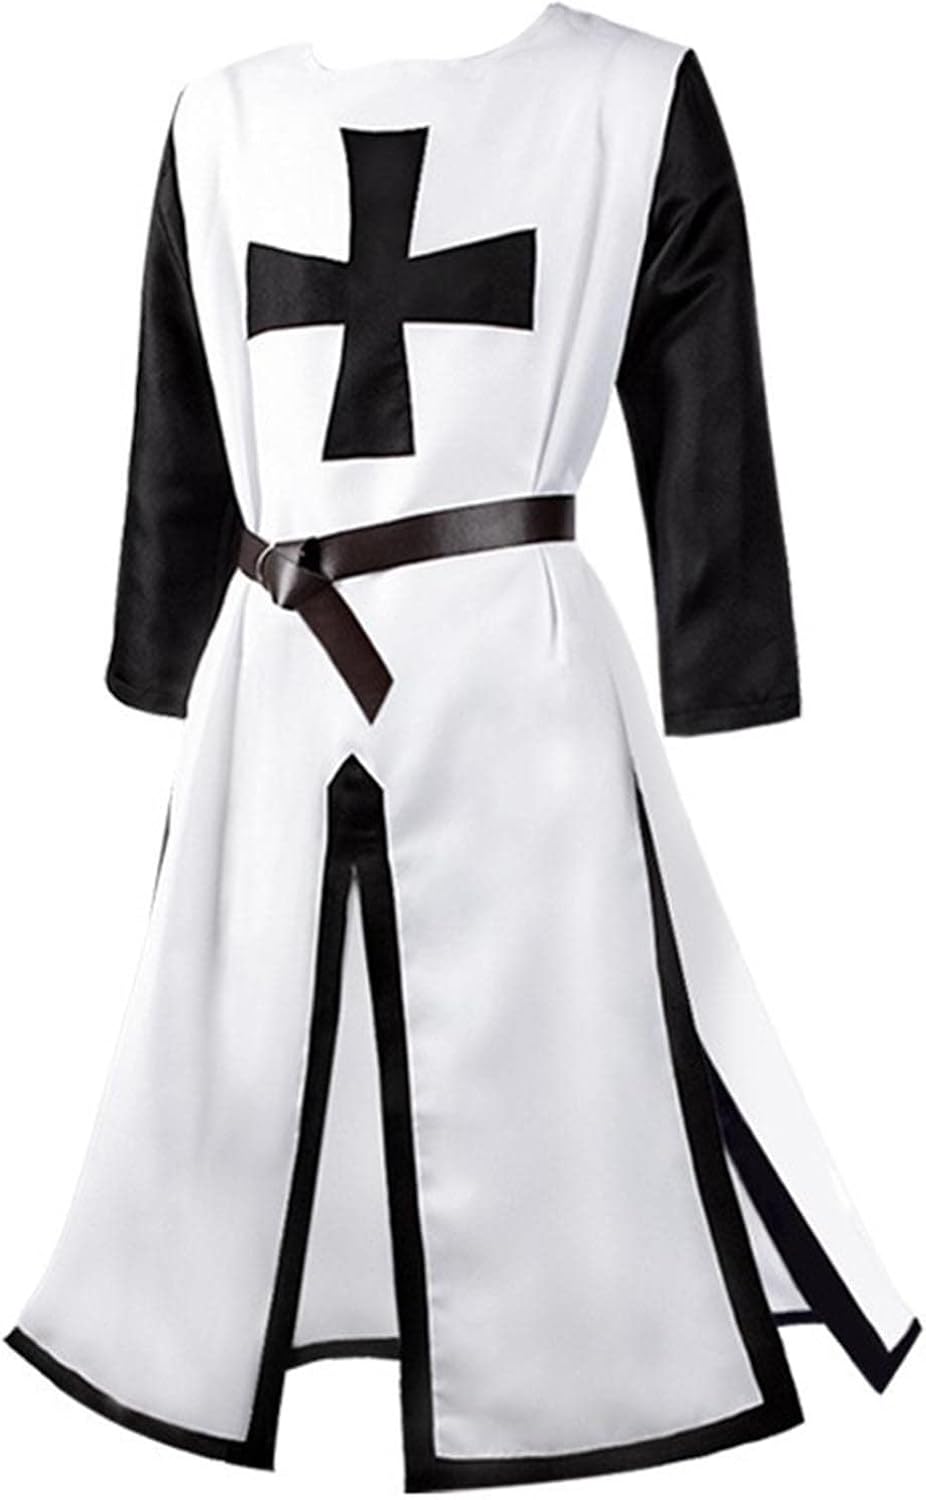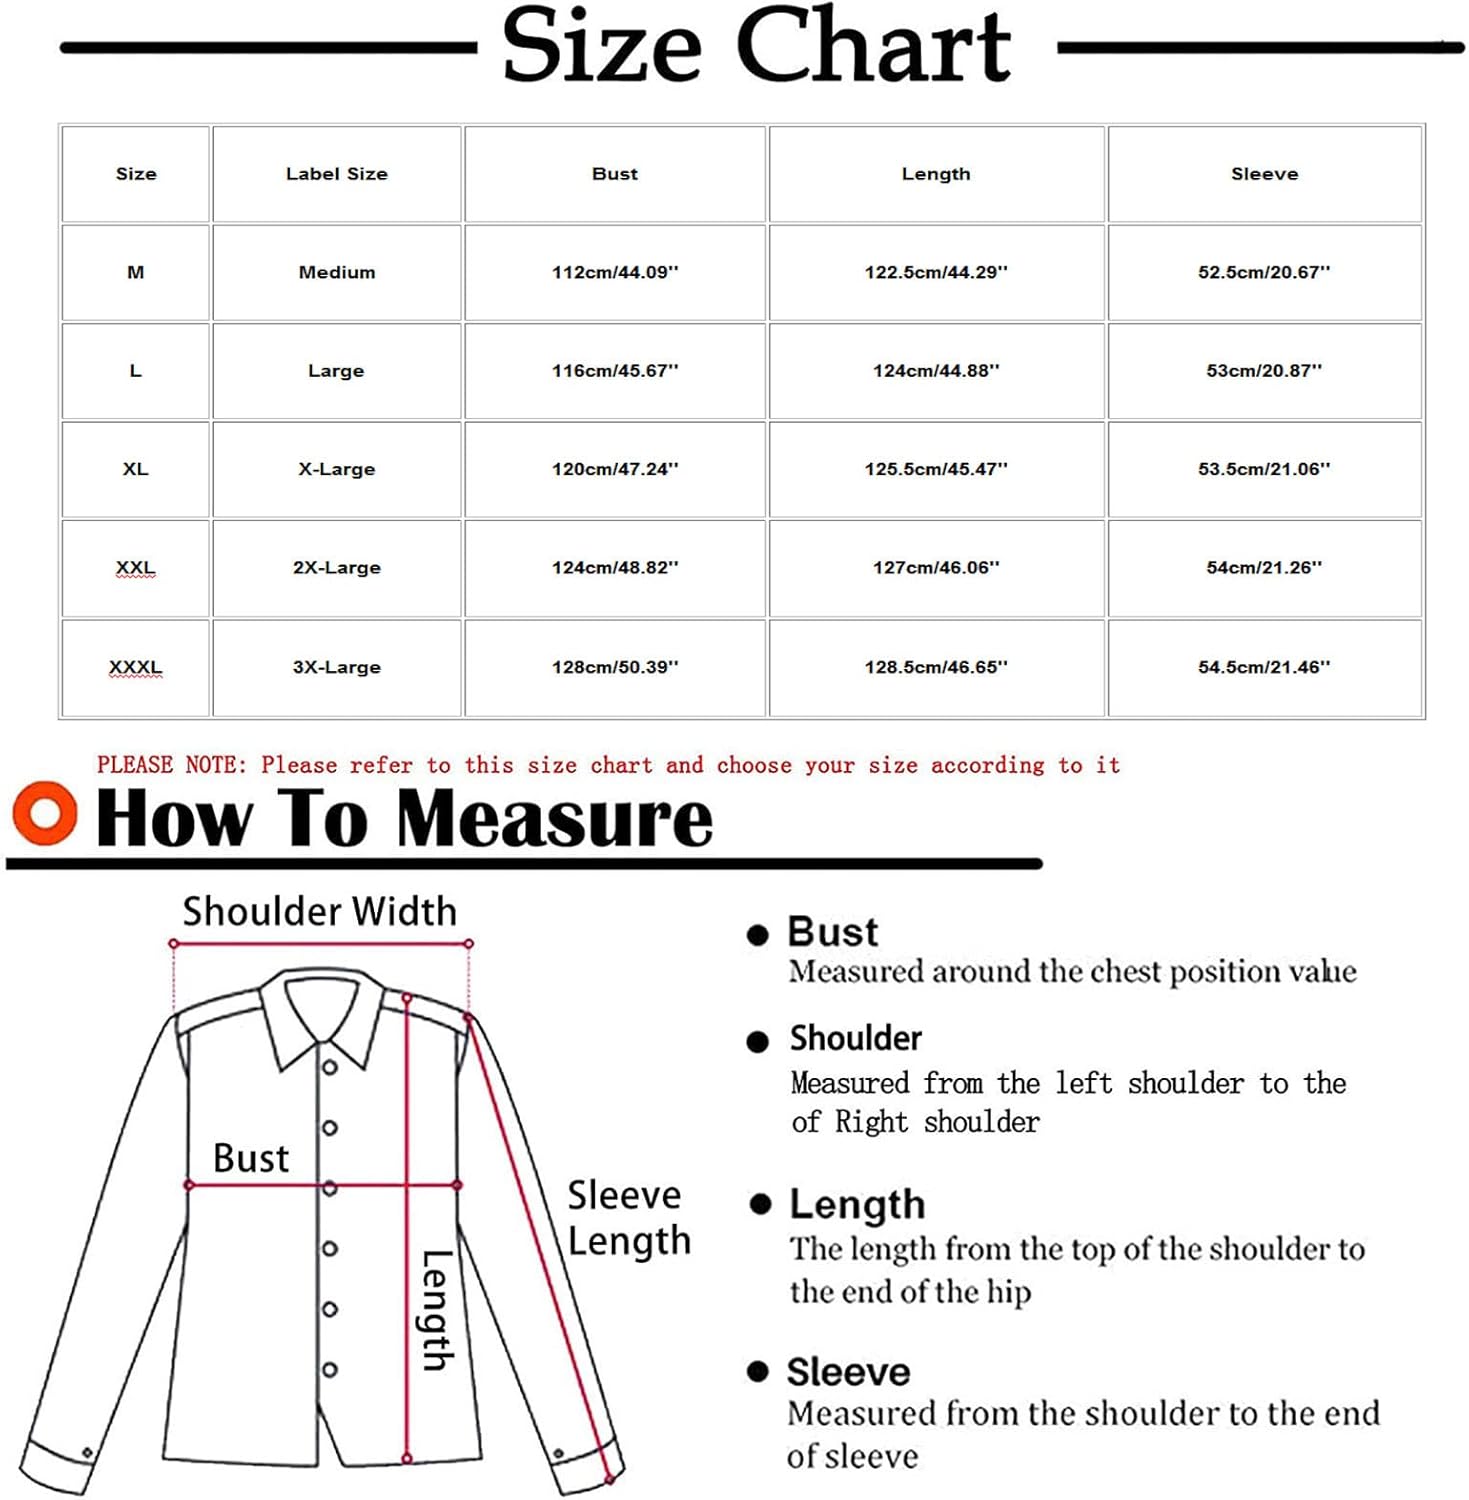
Mens Crusader Costume Medieval Templar Renaissance Knight Warrior Tunic Nun Retro Halloween Cosplay Cloak Robe
Category: AMAZON FASHION
♥♥ About Shipment: Standard Shipping：9-15 Days Standard Shipping：9-15 Days Expedited Shipping：3-7 Days Expedited Shipping：3-7 Days ♥♥ Information： Classic - Vintage Long sleeve utility jacket with military band collar, drawstring waistline, hidden snap up front and functional pockets on a long relaxed fit body. Classic - Vintage Long sleeve utility jacket with military band collar, drawstring waistline, hidden snap up front and functional pockets on a long relaxed fit body. Trendy - Made in a great sturdy fabric in a lrngth that comes to upper thigh turning this jacket into the perfect throw on piece for cooler temperatures whether your wearing jeans or a dress. Trendy - Made in a great sturdy fabric in a lrngth that comes to upper thigh turning this jacket into the perfect throw on piece for cooler temperatures whether your wearing jeans or a dress. Match - Can be a great staple piece for any wardrobe as it goes great with any top, sweater or dress, perfect for work class or vacation. Match - Can be a great staple piece for any wardrobe as it goes great with any top, sweater or dress, perfect for work class or vacation. Style - Long sleeve utility jacket with military band collar, drawstring waistline, hidden snap up front and functional pockets on a long relaxed fit body. Style - Long sleeve utility jacket with military band collar, drawstring waistline, hidden snap up front and functional pockets on a long relaxed fit body. Versatility - Goes well over any top from fashionable to a basic tee as well as over a sweater or dress during transisional weather. Versatility - Goes well over any top from fashionable to a basic tee as well as over a sweater or dress during transisional weather. Size: M Label Size: Medium Bust: 112cm/44.09'' Length: 122.5cm/44.29'' Sleeve: 52.5cm/20.67'' Size: L Label Size: Large Bust: 116cm/45.67'' Length: 124cm/44.88'' Sleeve: 53cm/20.87'' Size: XL Label Size: X-Large Bust: 120cm/47.24'' Length: 125.5cm/45.47'' Sleeve: 53.5cm/21.06'' Size: XXL Label Size: 2X-Large Bust: 124cm/48.82'' Length: 127cm/46.06'' Sleeve: 54cm/21.26'' Size: XXXL Label Size: 3X-Large Bust: 128cm/50.39'' Length: 128.5cm/46.65'' Sleeve: 54.5cm/21.46''
Features: 95% Polyester, 5% Spandex | Imported, Fashion Long Trench Coat Jacket | ♥♥ Trendy - Made in a great sturdy fabric in a lrngth that comes to upper thigh turning this jacket into the perfect throw on piece for cooler temperatures whether your wearing jeans or a dress. | Medieval Crusader Knights Templar Tunic Costumes, Pull On closure | Machine Wash, Classic Belted Trench Coat WindbreakerJ acket | ♥♥ Versatility - Goes well over any top from fashionable to a basic tee as well as over a sweater or dress during transisional weather. | ♥♥ Style - Long sleeve utility jacket with military band collar, drawstring waistline, hidden snap up front and functional pockets on a long relaxed fit body. | Crusader Warrior Halloween Costume for Adults, Plus Size, Includes Cowl, Tunic, and Belt The Nun Costume Plus Size Scary Nun Outfit Priest Halloween Costume Black Mens Medieval Crusader Knights Templar Tunic Costumes | workout jackets for women,zip hoodies for women, fleece pullover women,black fleece jacket,long jacket,womens fleece ,womens sports jacket,athletic jacket,flannel jackets for women,fuzzy jacket,womens plaid jacket,women sweater | fall jackets for women jackets for women fashion rain jacket girls women work casual petite tops for women work casual cotton tops for women work casual crop tops for women crop tops for women jackets for girls | tee shirt dresses for women shirt dresses for women button down knee length shirt dresses for women button down white t shirt dresses for women shirt dresses for women casual summer shirt dresses for women | blazer jackets for women business casual short blazer jackets for women blazer jackets for women casual white blazer jackets for women blazer jackets for women summer blazer jackets for women petite jackets for men jackets for girls | cardigan sweaters for women lightweight soft cardigan sweaters for women cardigan sweaters for women plus size cardigan sweaters for women cardigan sweaters for women with pockets cardigan sweaters for women | boys' outerwear jackets & coats,skeleton jacket,womens jean jacket,denim jacket men,jean jacket for men,f aux leather jacket women,windbreaker jacket women,shirt jacket women,leather jacket women,fleece jacket men | women's wedding hooded cape bridal cloak poncho full length women's medieval dress lace-up vintage hooded cloak robe adult costume retro cosplay long dress long coat with hood for women halloween vintage cloak zipper hoodies jacket high low coats